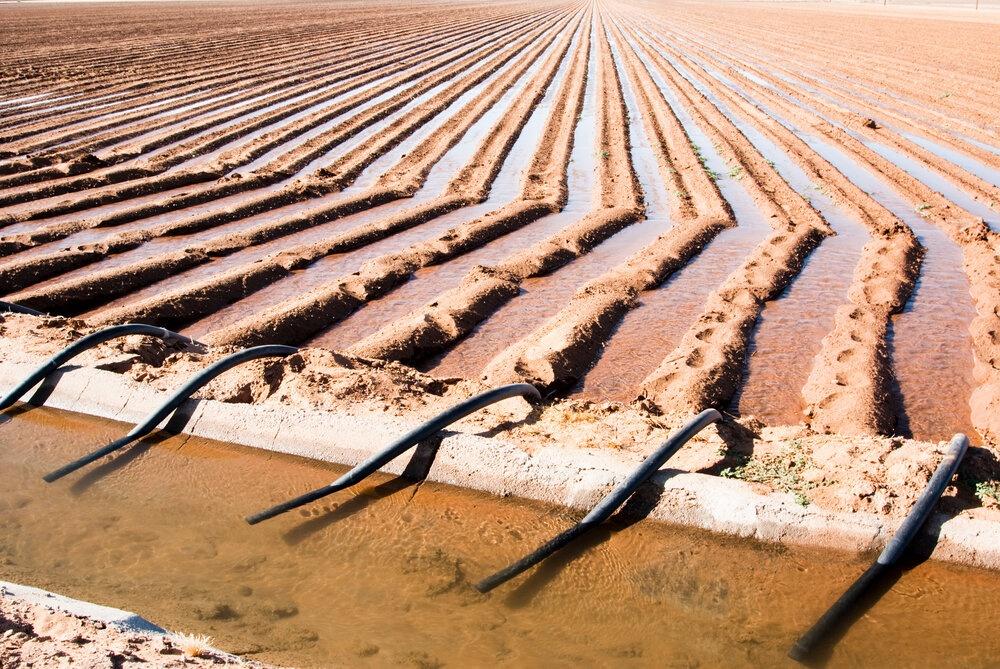
Mabomba marefu yanayotokea chini shambani yakifyonza maji kutoka kwenye bwawa ili kumwagilia mazao.